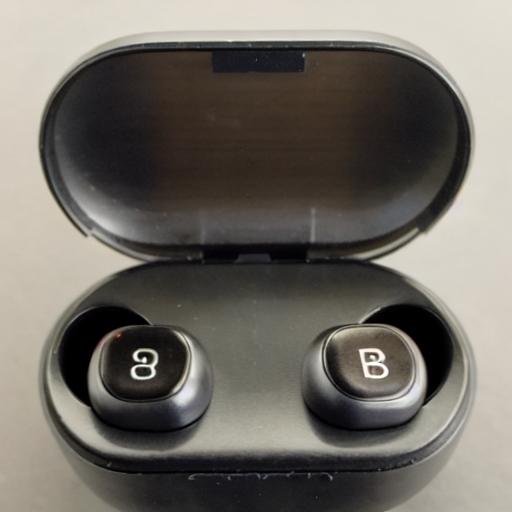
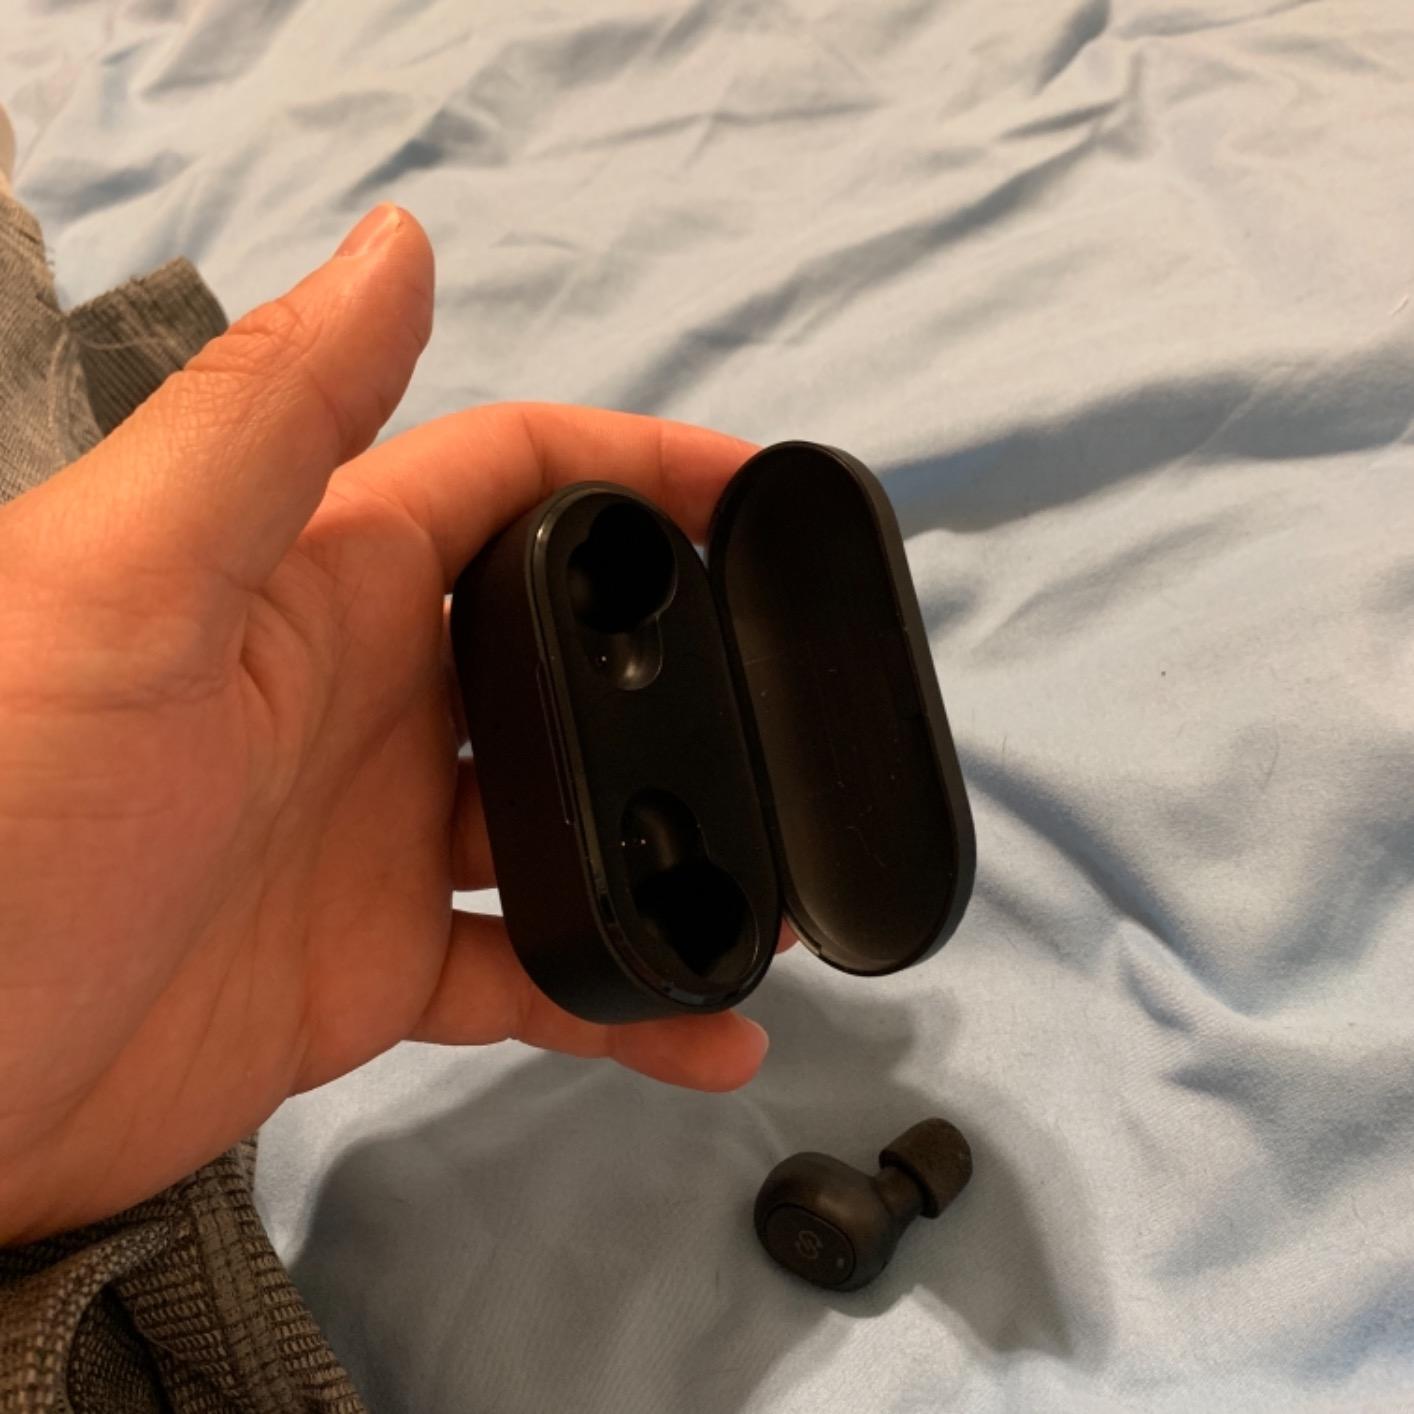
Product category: earbuds
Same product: no